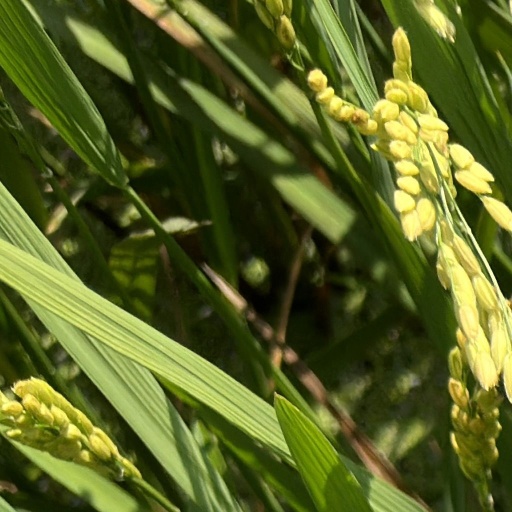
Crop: rice